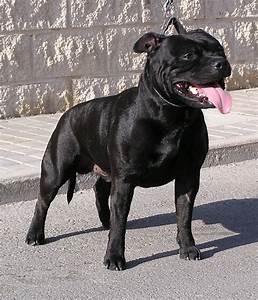
Label: dog